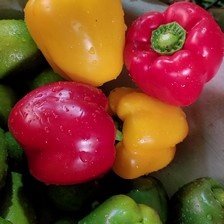
Label: capsicum